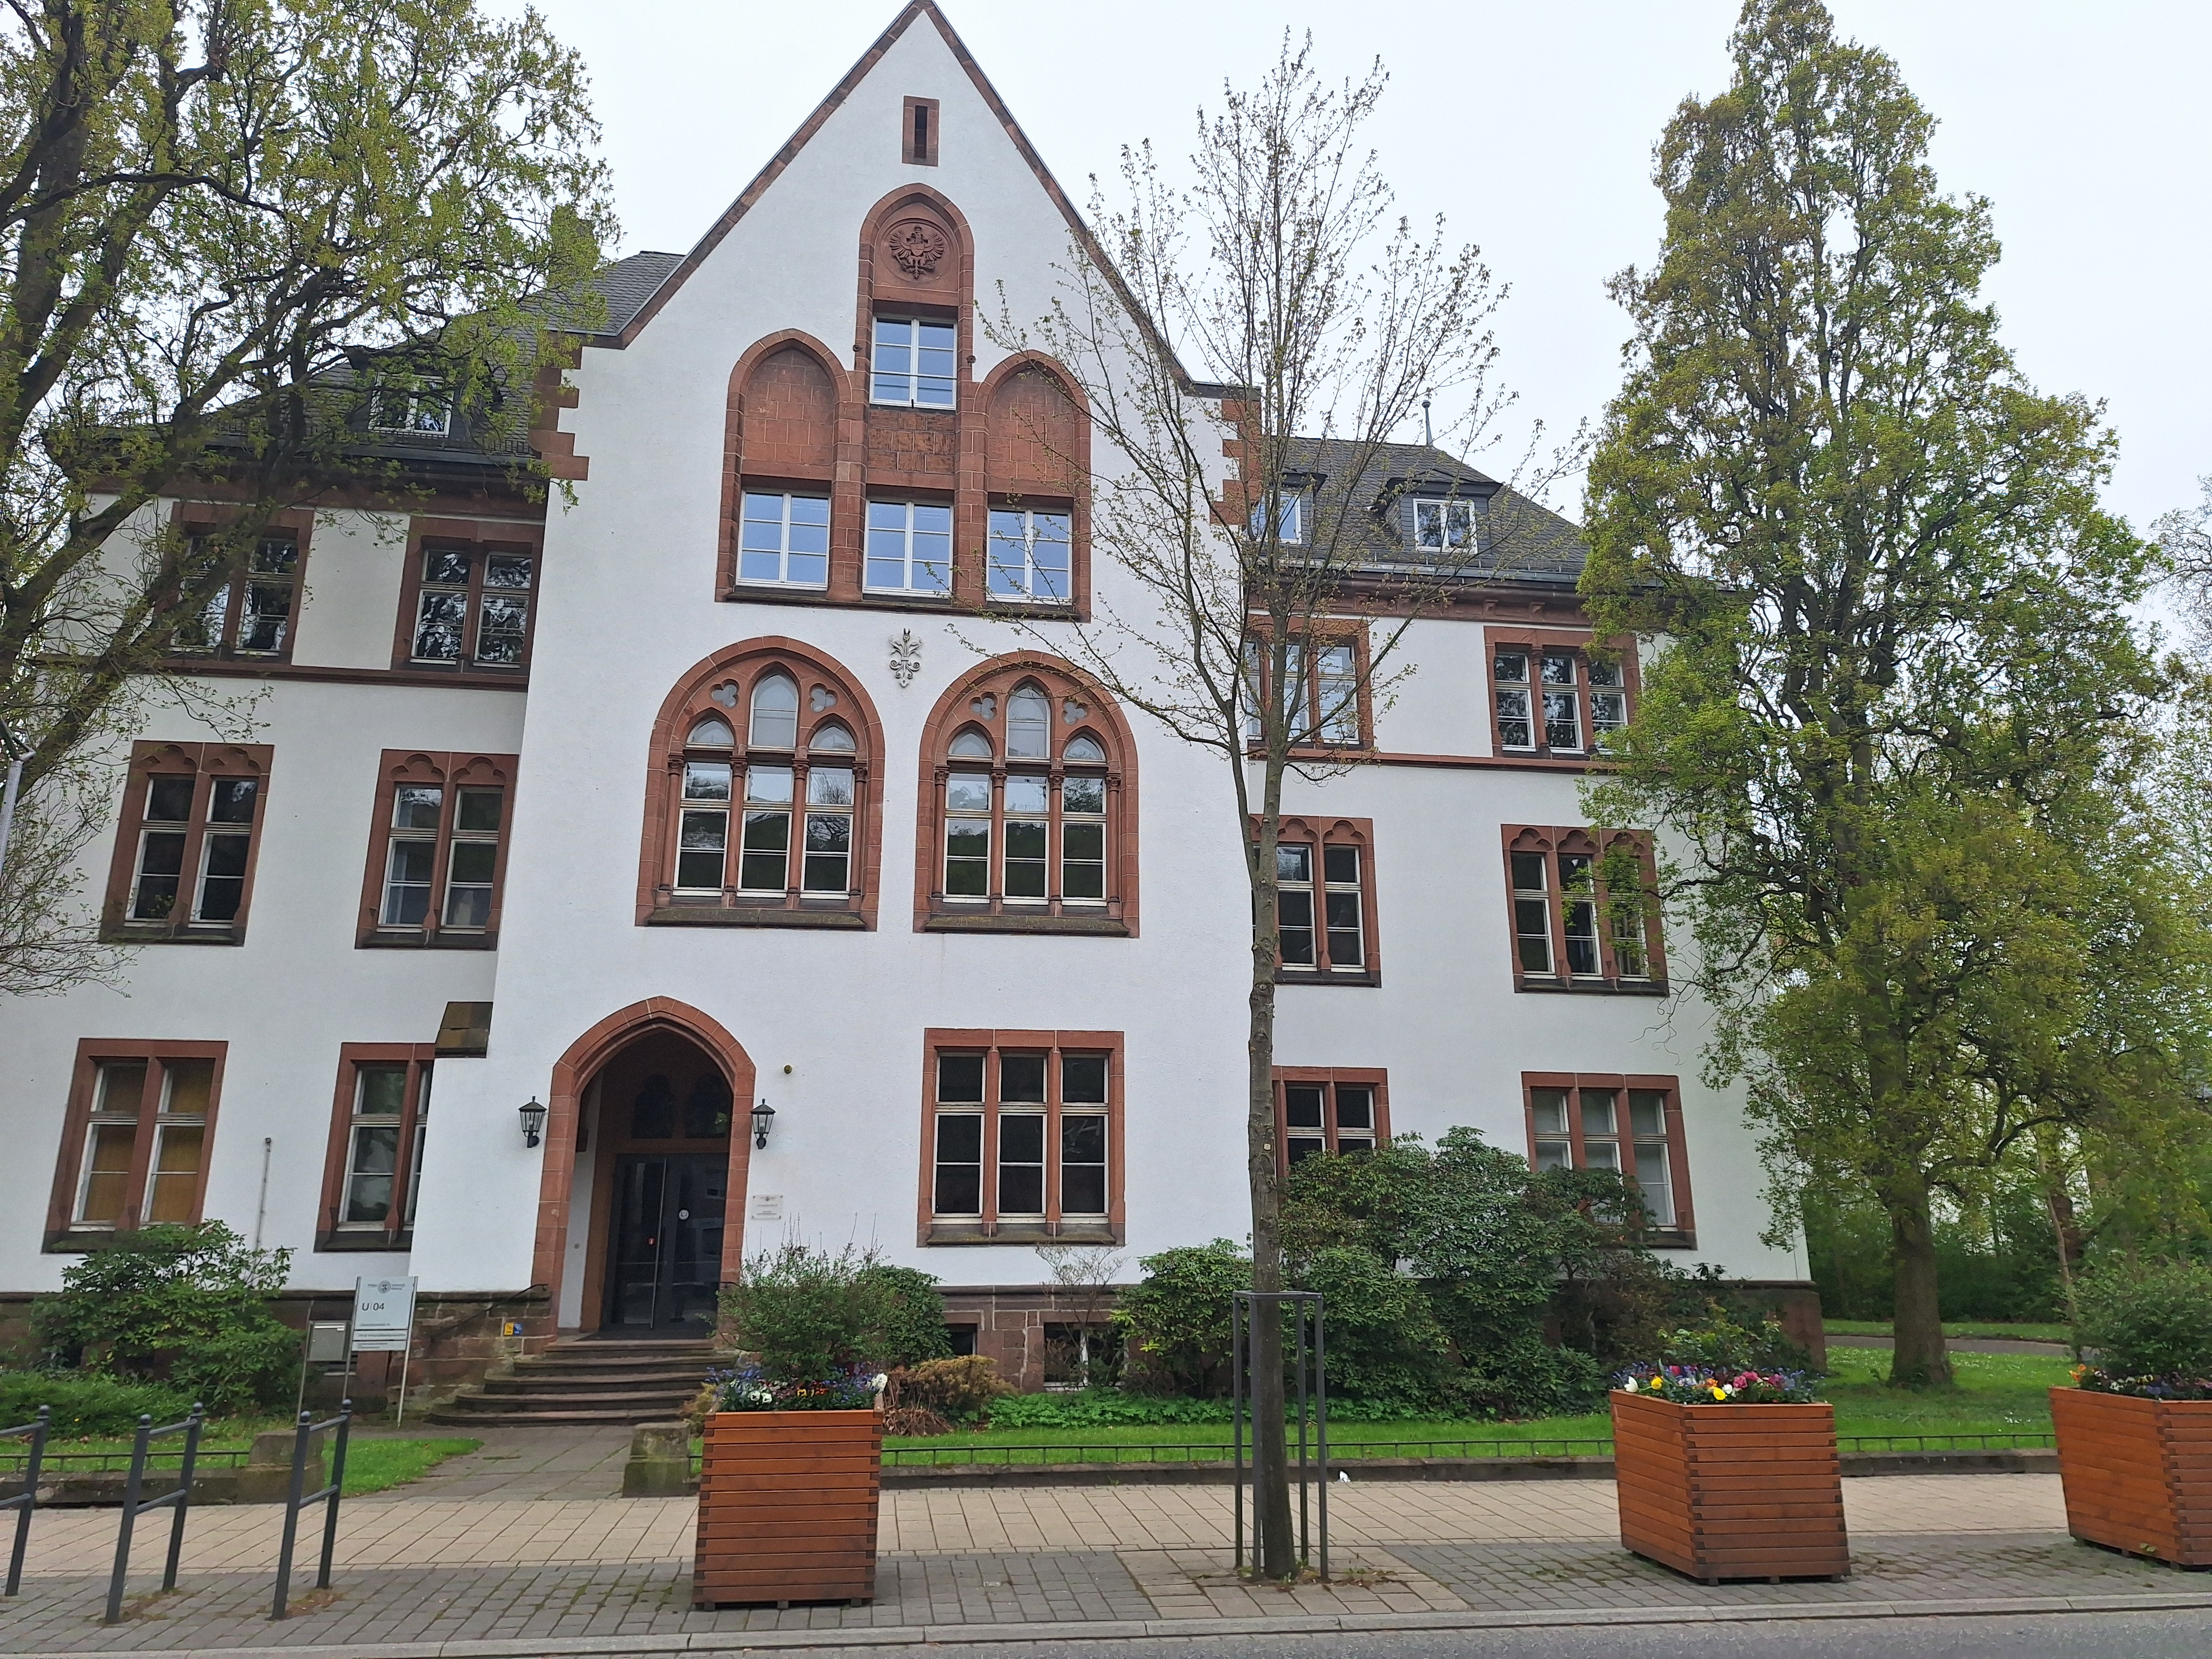
Building: Universitätsstraße 24